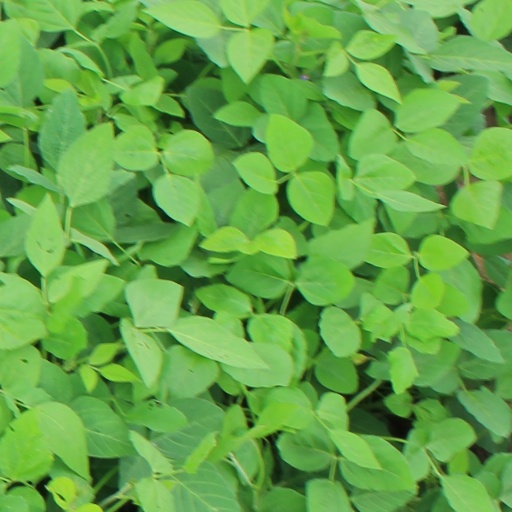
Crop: soybean